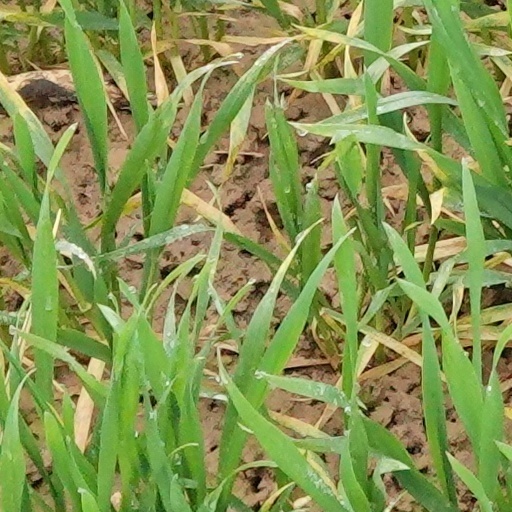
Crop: wheat